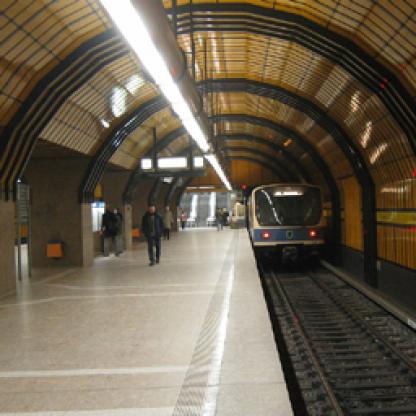
Scene: Indoor